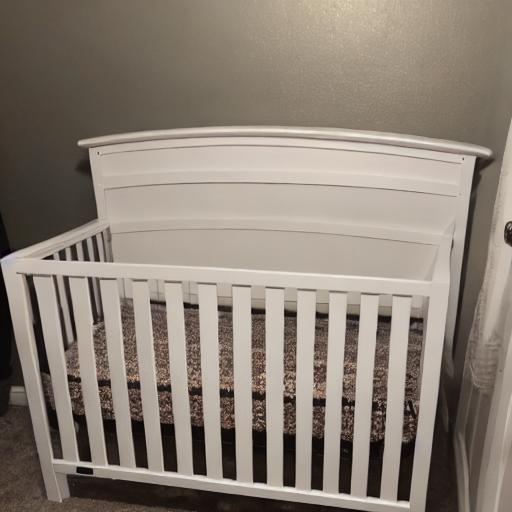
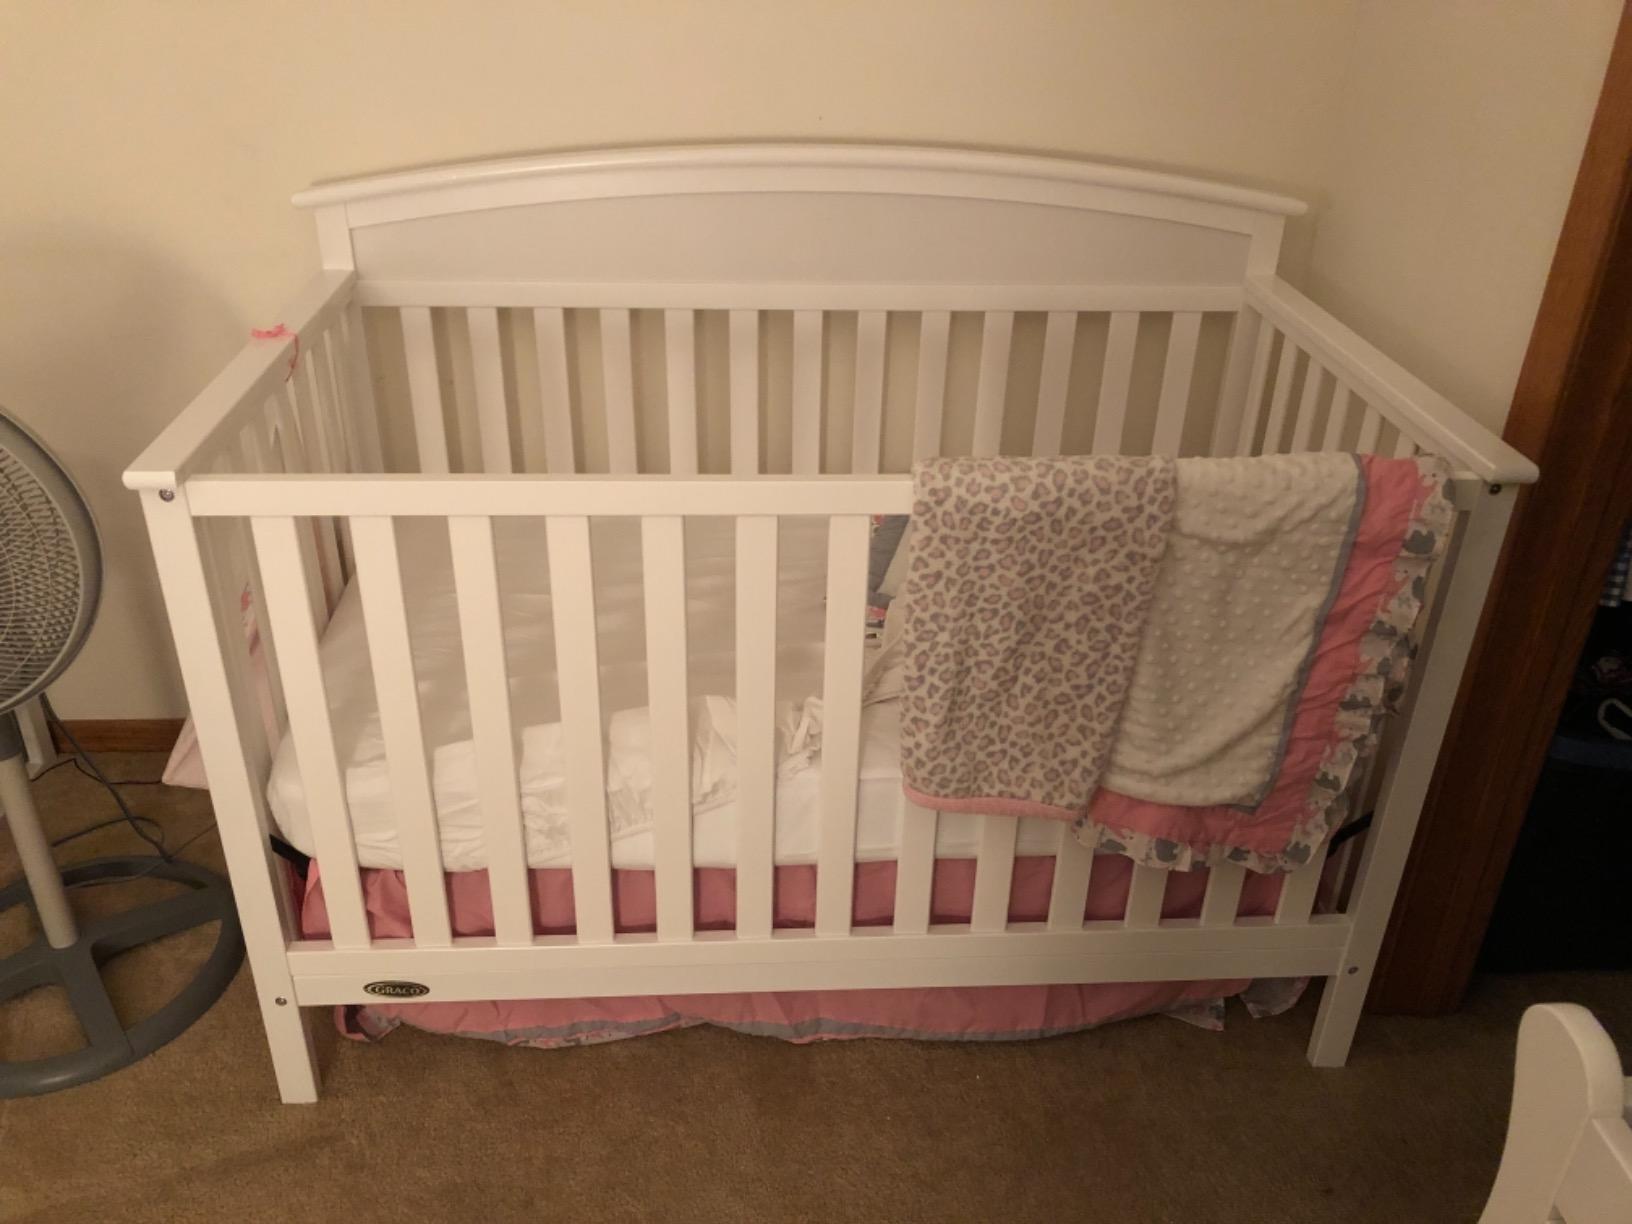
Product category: products_crib
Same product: no